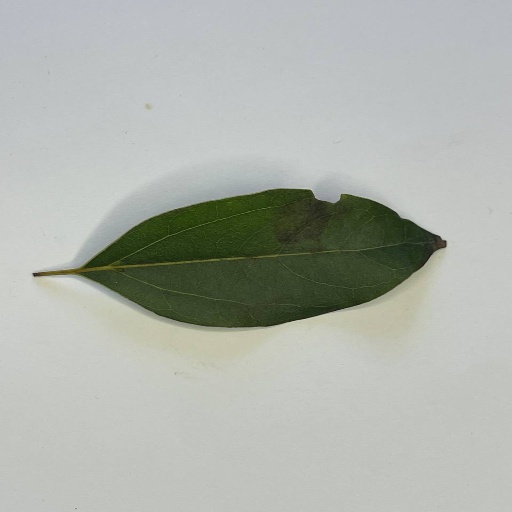
Species: Camphor
Leaf condition: Bacterial Spot